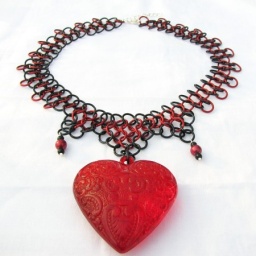
Gothic Heart - Chainmaille necklace in red and black